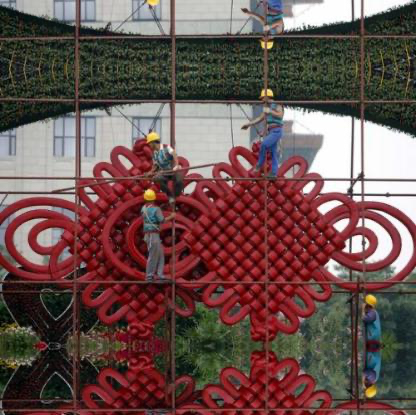
Objects in the image:
label: helmet
label: helmet
label: helmet
label: helmet
label: helmet
label: helmet
label: helmet